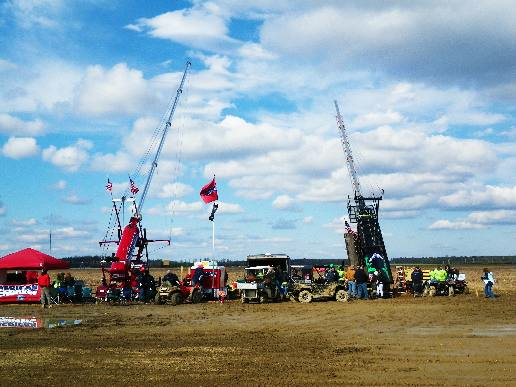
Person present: No